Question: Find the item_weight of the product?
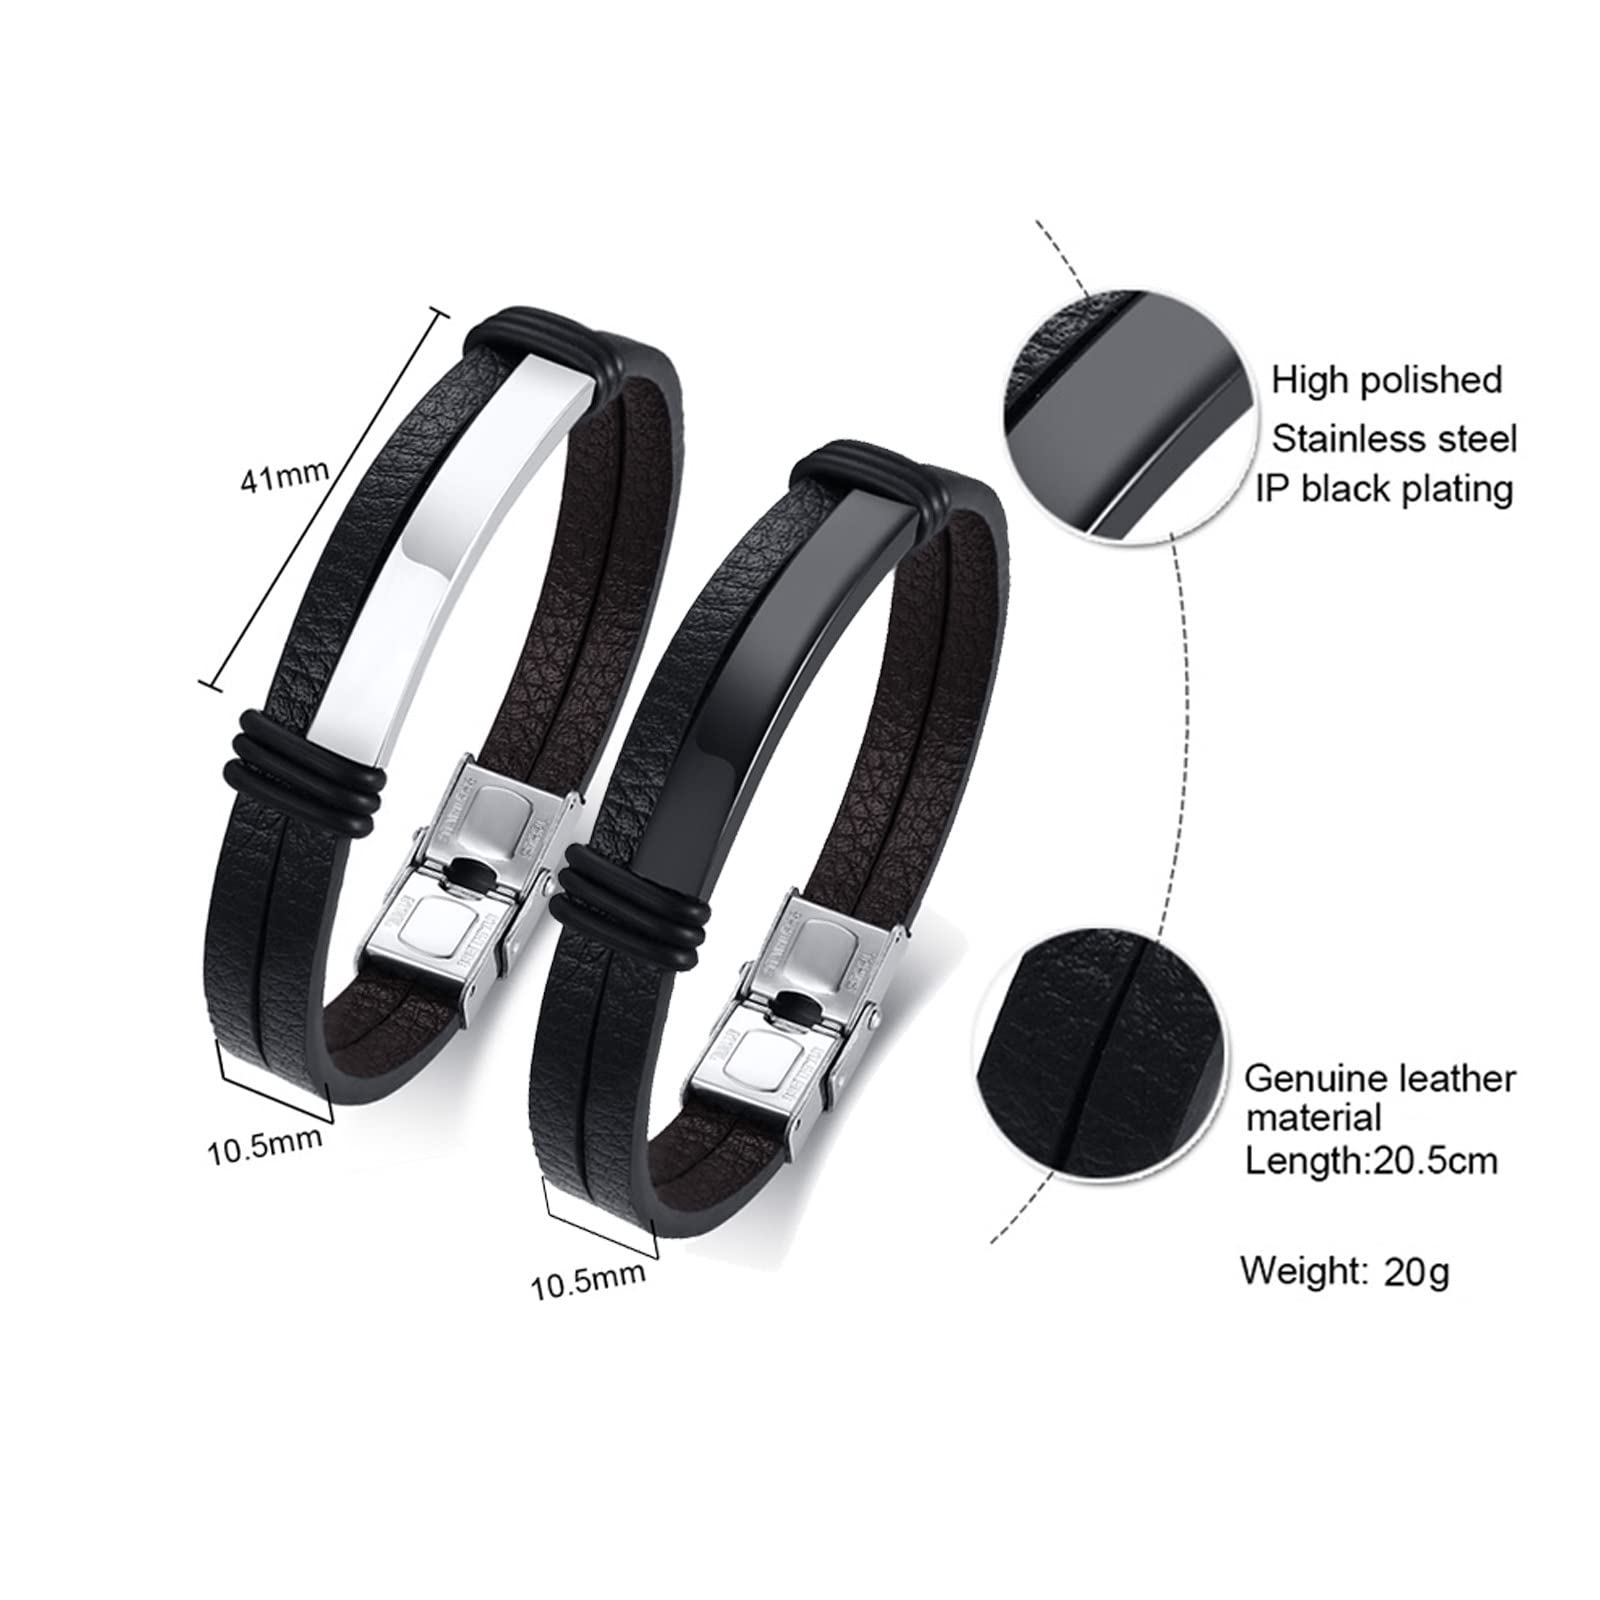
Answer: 20.0 gram